Valkyria Revolution

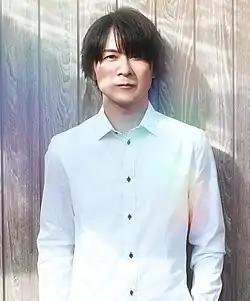
A photo of Yasunori Mitsuda

The game's original score was composed, arranged, and produced by Yasunori Mitsuda, which was his first solo game soundtrack in over seven years. Intending to express the game's worldview through the music, he chose to use a classical sound for the game, and used seamless switching between battle and field music, something that was new to him. The main theme was performed by the Tokyo Symphony Orchestra; according to Mitsuda, the scale of the recording session was larger than what was usual for Japanese video games. A few songs were sung by Sarah Àlainn, who Mitsuda had also worked with previously on the ending track of "Xenoblade Chronicles". According to her and Mitsuda, it was a positive song themed around death. Because of its similarity to hymns, Àlainn attempted to express the song with a "mystic yet dark feeling to the singing".